Chiesa di Montevergine, Noto

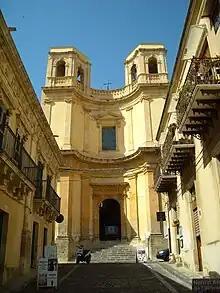
Chiesa di Montevergine, Noto

The Chiesa di Montevergine (Church of Montevergine), also known as San Girolamo is a Baroque-style Roman Catholic church in Noto, region of Sicily, Italy.